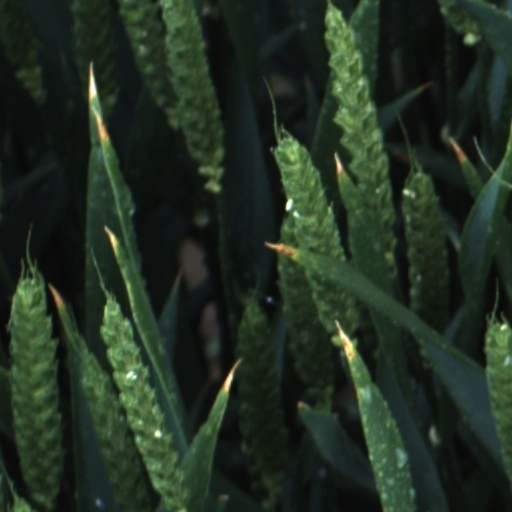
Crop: wheat